Parla Tram

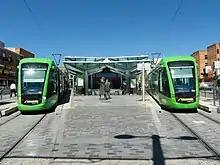
Parla Tram station.

The ticket price is similar to urban bus lines in the city. Madrid regional travel passes are valid (at least B2 zone).